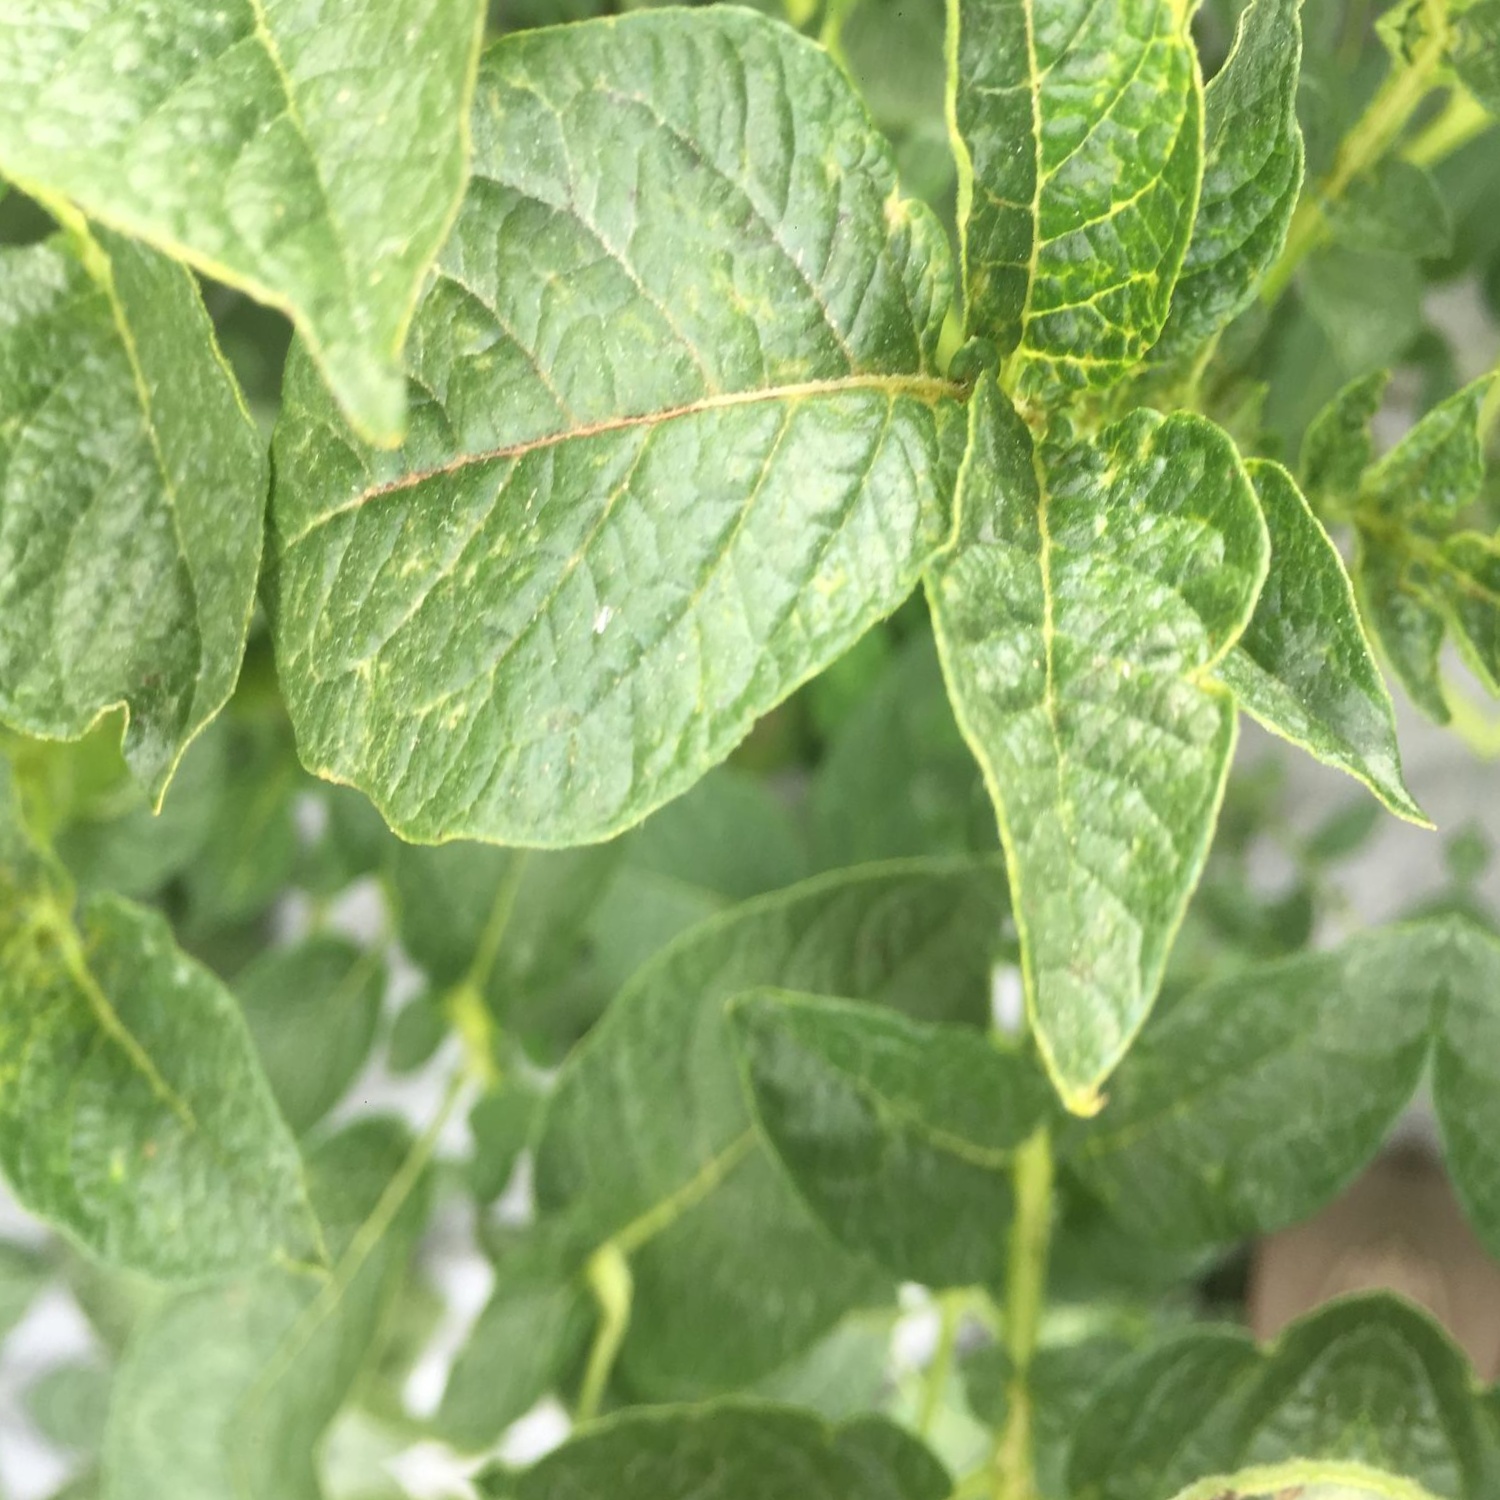
Etiqueta: Virus